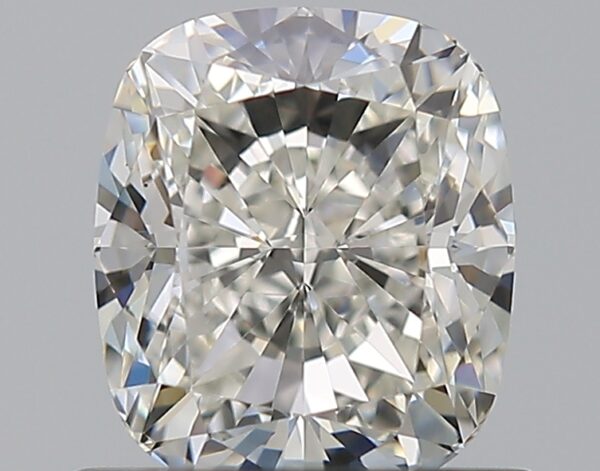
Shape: cushion
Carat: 1
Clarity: VS1
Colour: H
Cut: VG
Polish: EX
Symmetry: EX
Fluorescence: M
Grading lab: GIA
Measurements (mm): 6.03 x 5.23 x 3.73